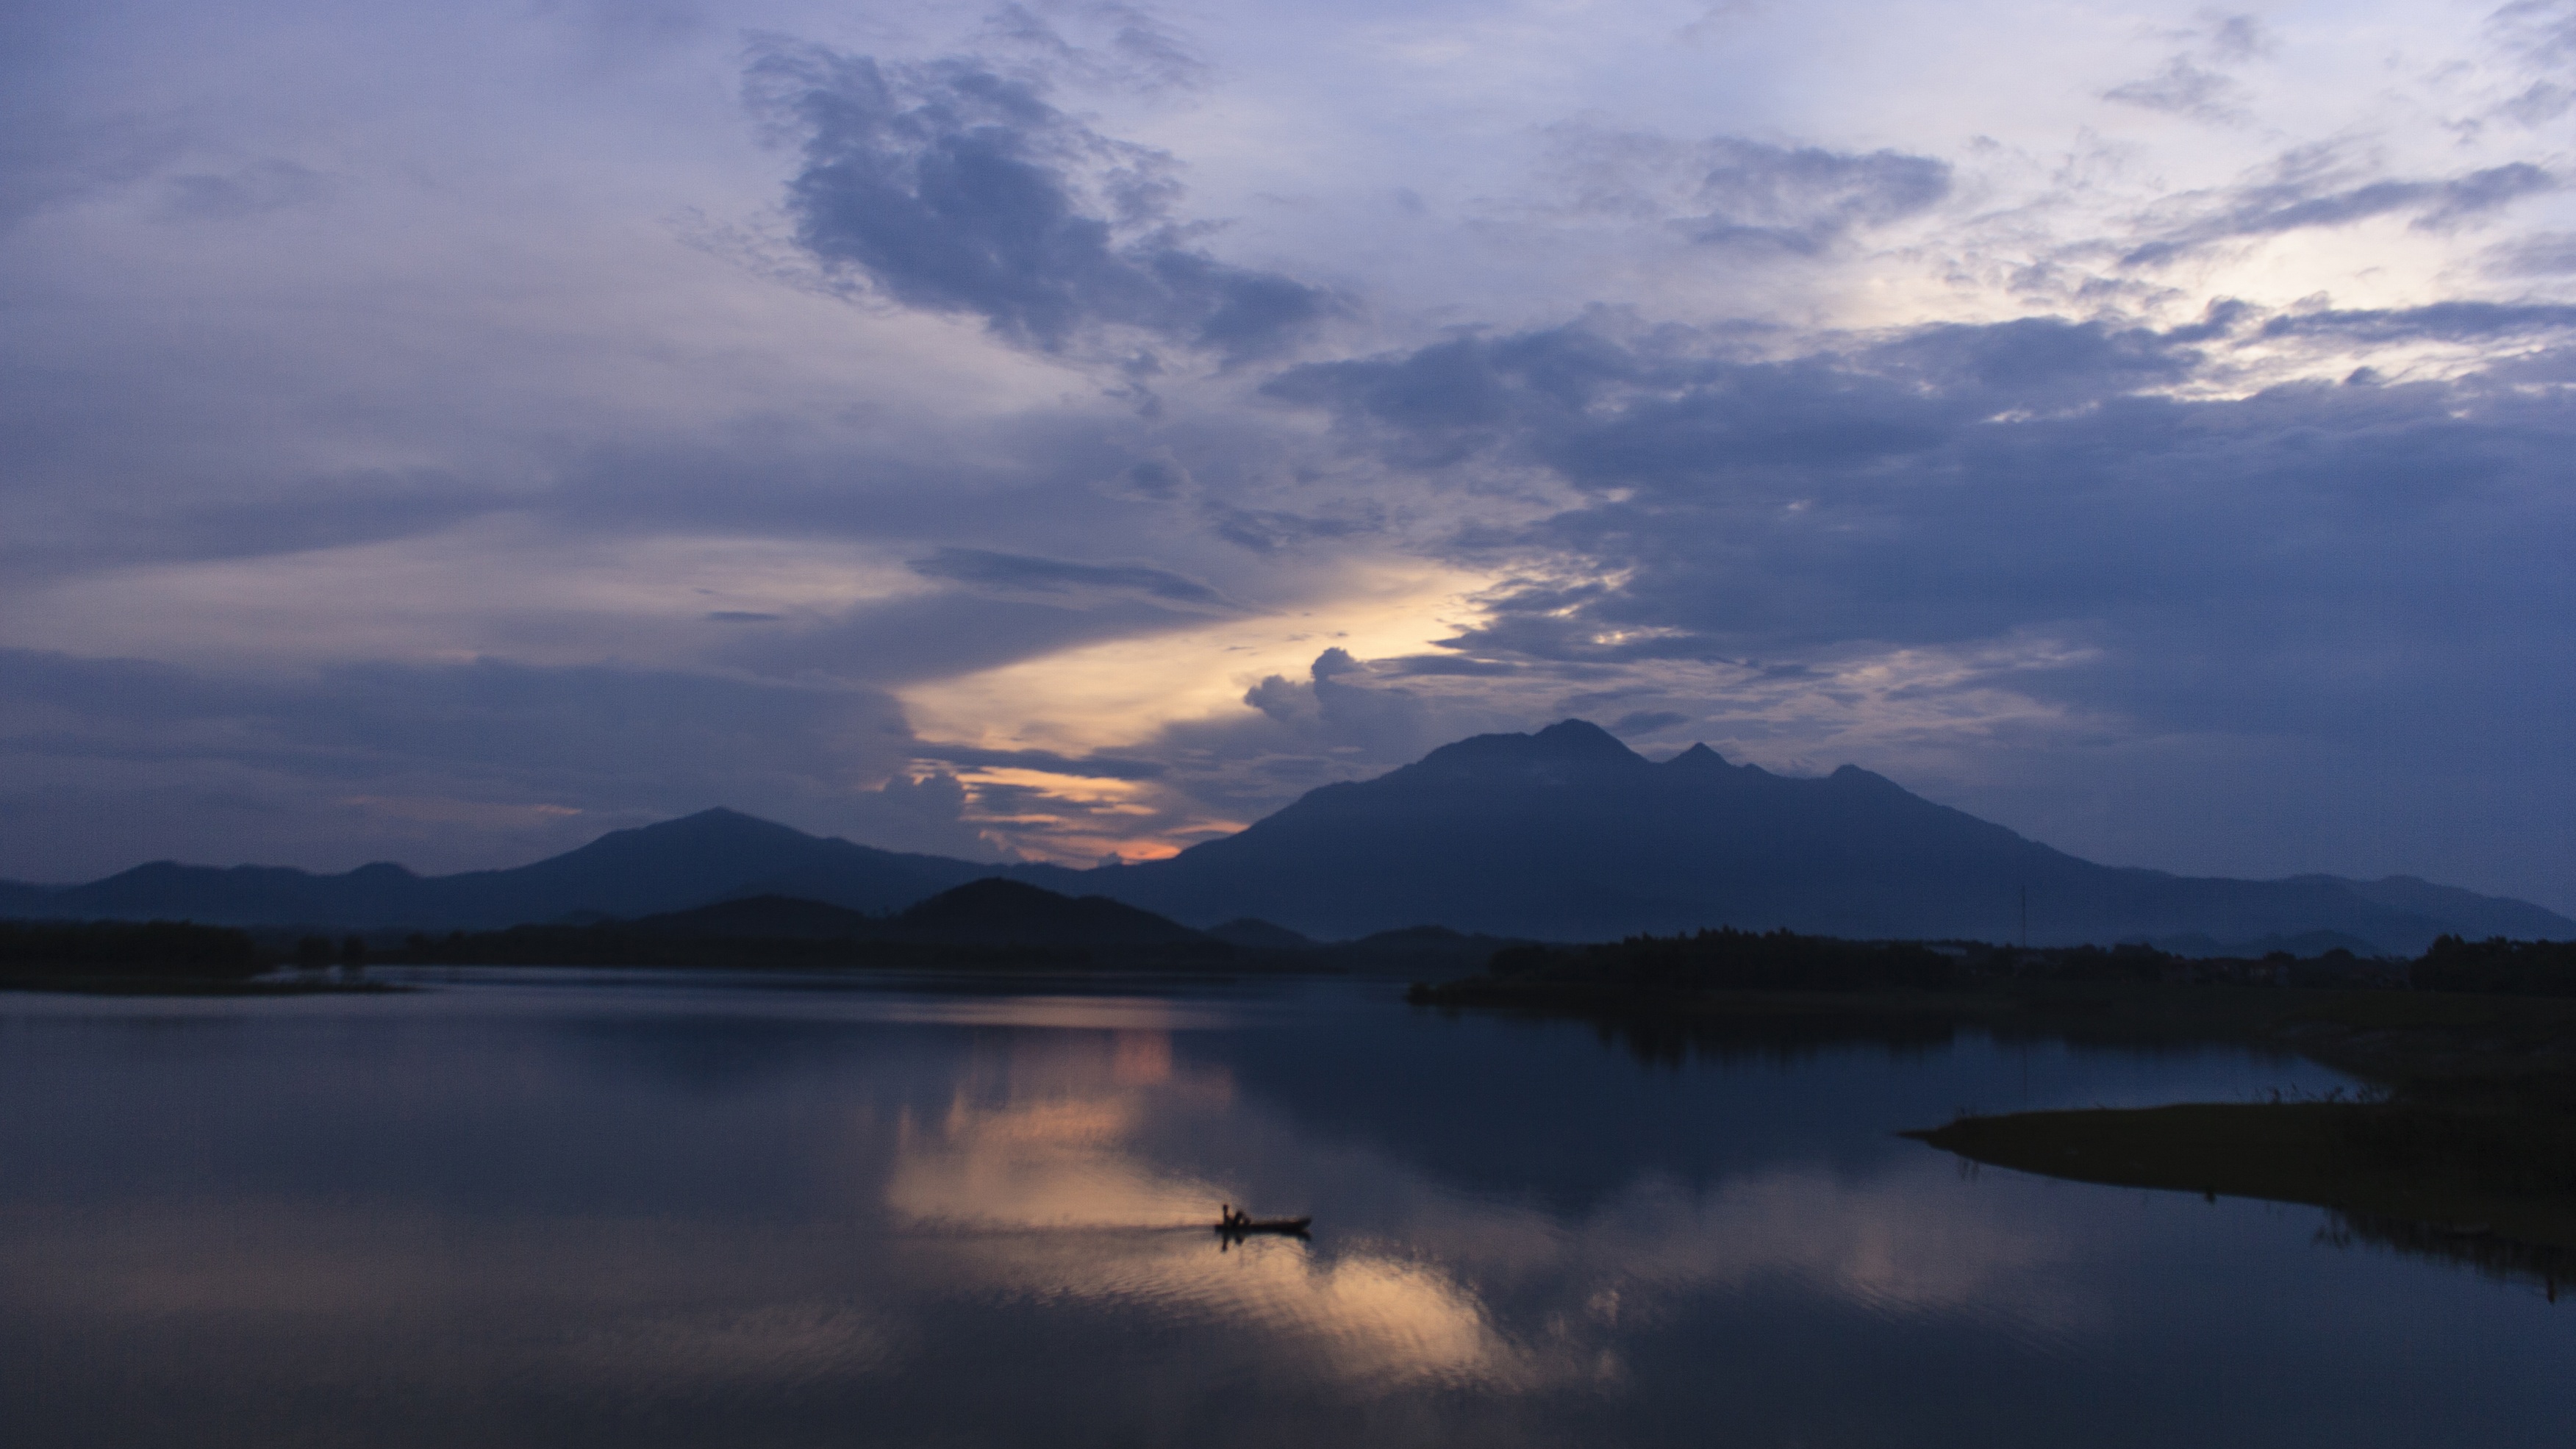
sea, nature, horizon, mountain, cloud, sky, sunrise, sunset, mist, sunlight, morning, lake, dawn, atmosphere, river, travel, dusk, evening, reflection, peaceful, scenery, reservoir, majestic, outdoors, mountains, horizontal, reflexion, i, loch, vietnam, scenics, beauty in nature, meteorological phenomenon, quiet scene, lake dongmo, the cloud, my aunt, water use, atmospheric phenomenon